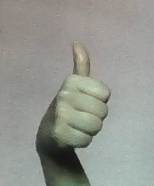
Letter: aleff